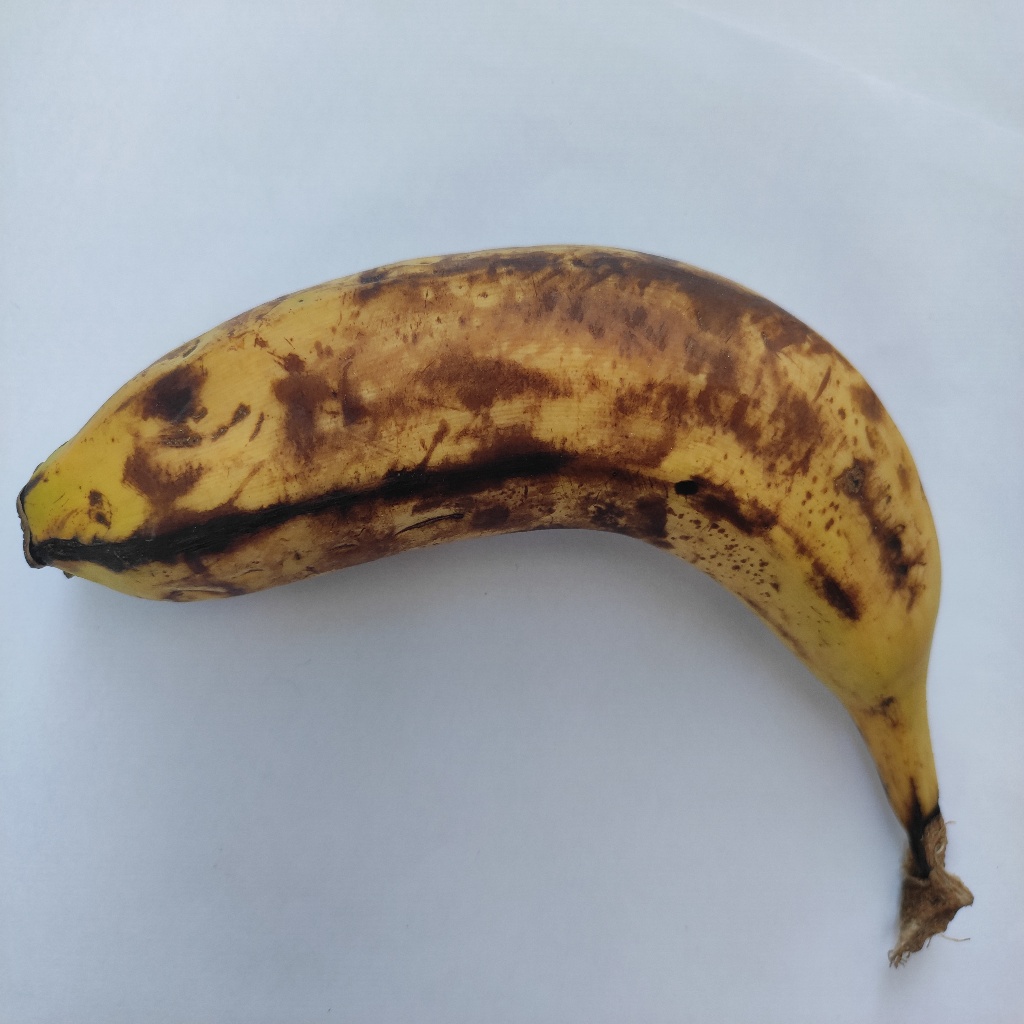
Crop: banana
Quality class: Defect